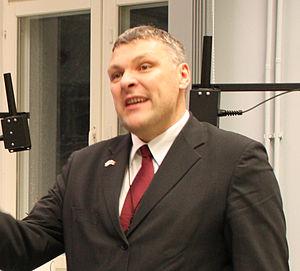
Marko Pomerants Polski: Marko Pomerants Русский: Померанц, Марко"